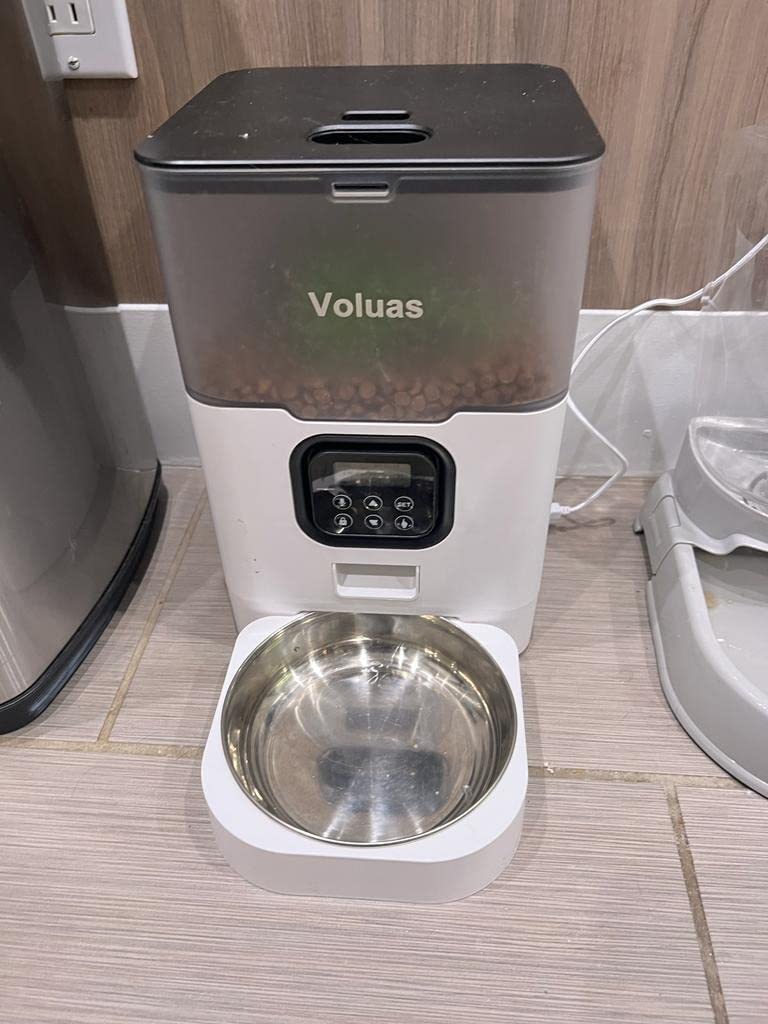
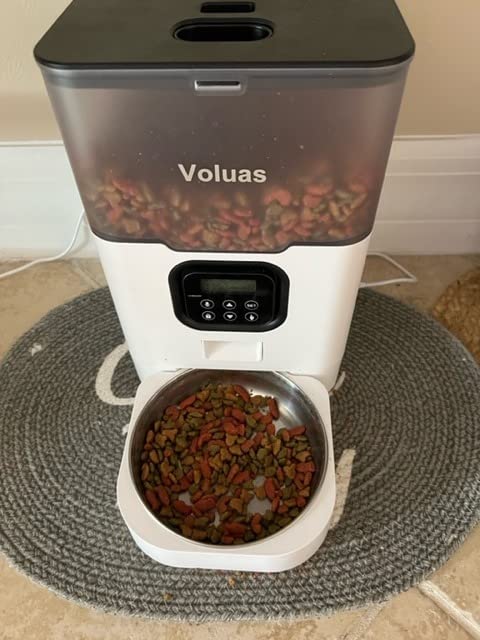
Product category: items_feeder
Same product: yes